List of Los Angeles Historic-Cultural Monuments in the Harbor area

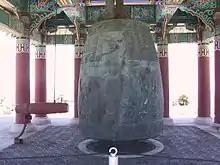
The Korean Bell of Friendship was a gift from the Republic of Korea in 1976.

The Harbor Area includes some of the city's most historic sites, several of which are also listed on the National Register of Historic Places. Two ships located in San Pedro have also received higher distinction as National Historic Landmarks. They are the "Ralph Scott", a fireboat used for several decades by the Los Angeles Fire Department, and the "Lane Victory", a World War II Victory ship.